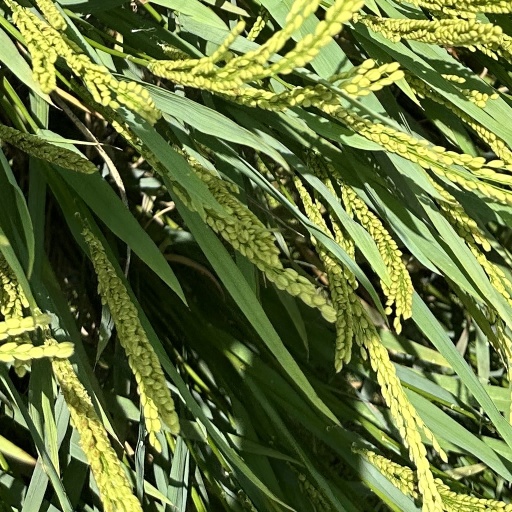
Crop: rice